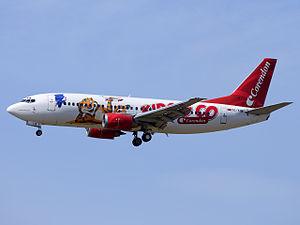
Corendon Airlines est une agence de voyages et une compagnie aérienne turque, à bas coûts, qui dessert Antalya en Turquie.